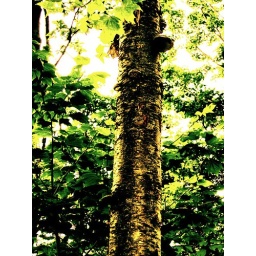
if a tree grows in the forest